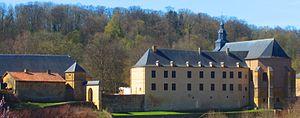
Prieure Cons-la-Grandville
Cet article recense les monuments historiques du département de Meurthe-et-Moselle, en France.
Cons-la-Grandville est une commune française située dans le département de Meurthe-et-Moselle en région Grand Est.
L'abbaye de Saint-Pierre en Ardenne ou abbaye de Saint-Hubert était une abbaye bénédictine située à Saint-Hubert, en Belgique. Elle fut fondée vers 687 et devint bénédictine en 817. Elle abrite les reliques de saint Hubert depuis l'an 825.